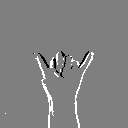
ASL letter: y